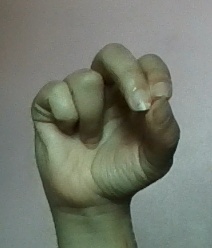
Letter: gaaf